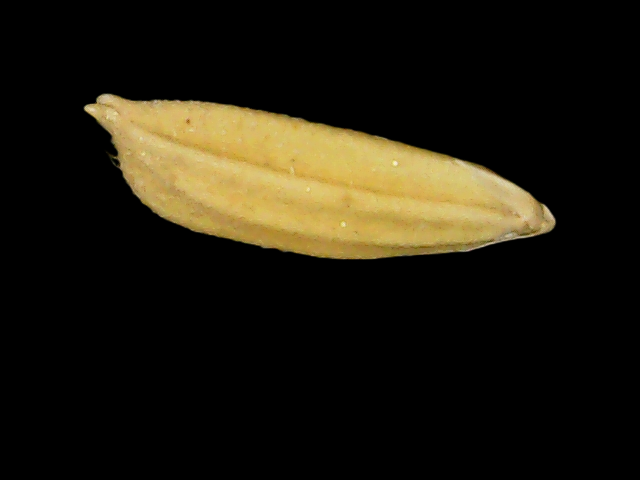
Rice variety: Binadhan24